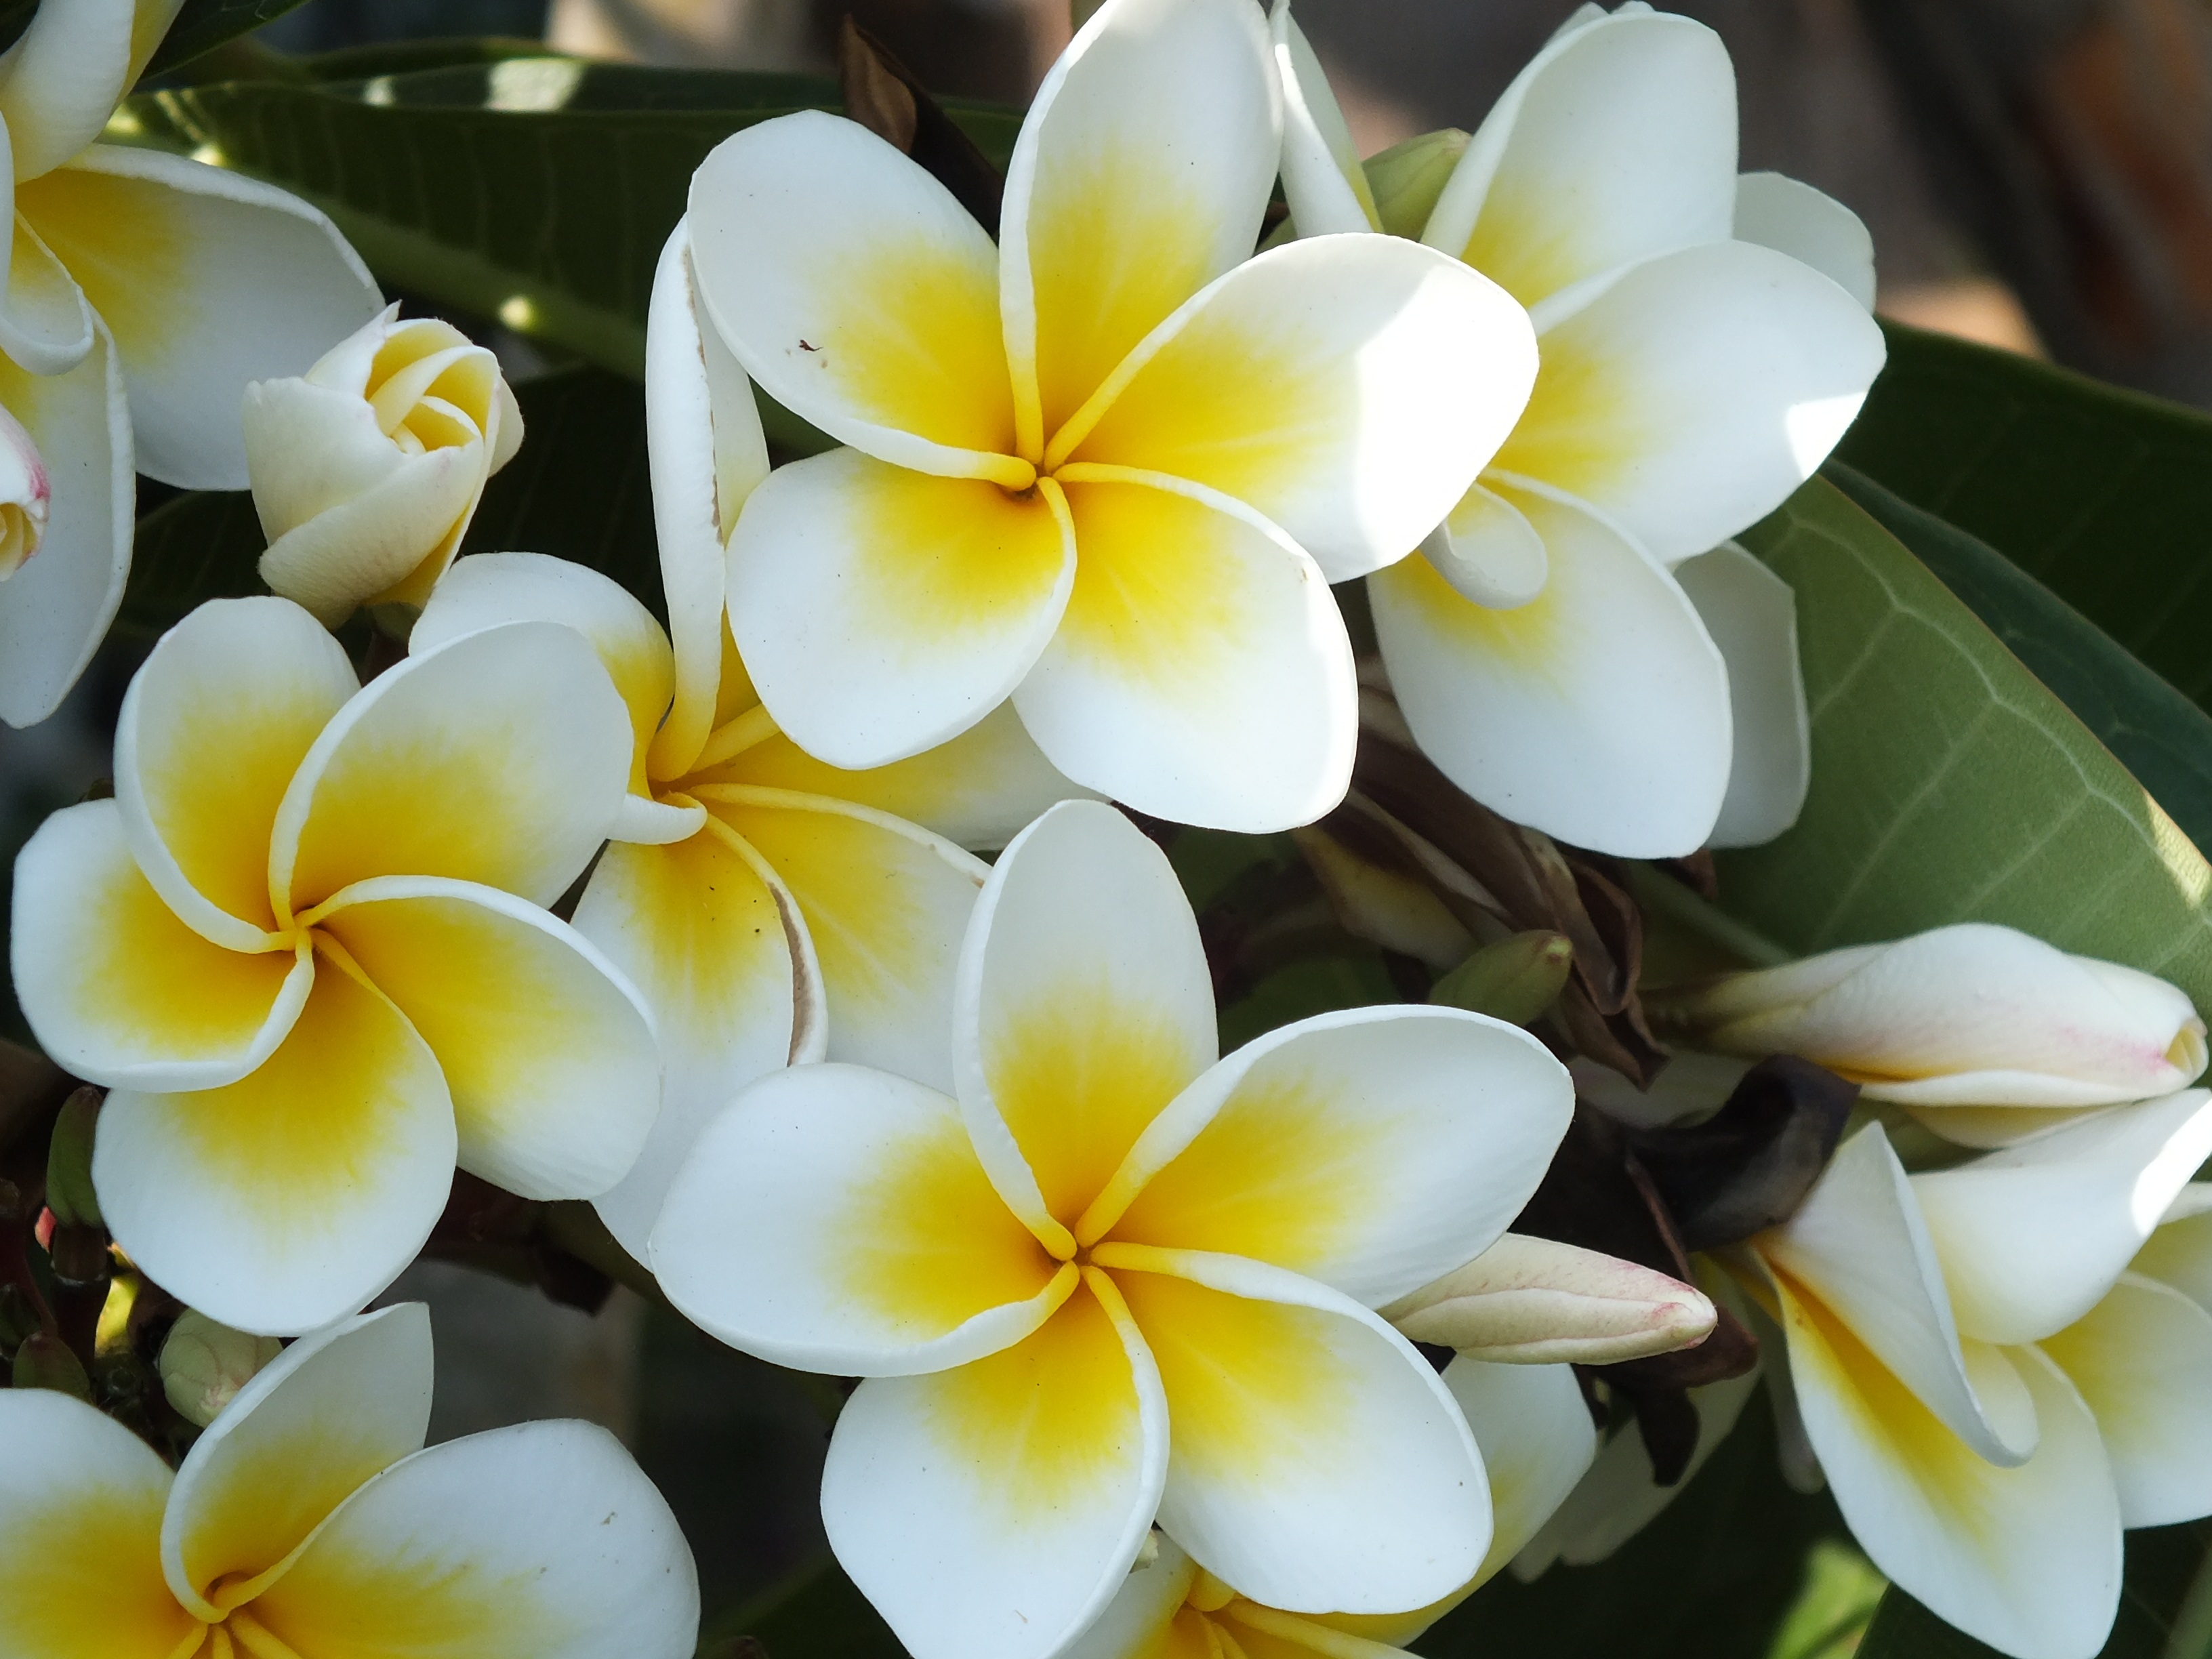
blossom, plant, white, leaf, flower, petal, botany, yellow, flora, plumeria, fragrant, macro photography, jasmine, flowering plant, five petals, tropical plants, land plant, red jasmine, a hawaiian